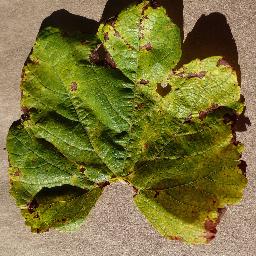
Label: Grape___Leaf_blight_(Isariopsis_Leaf_Spot)